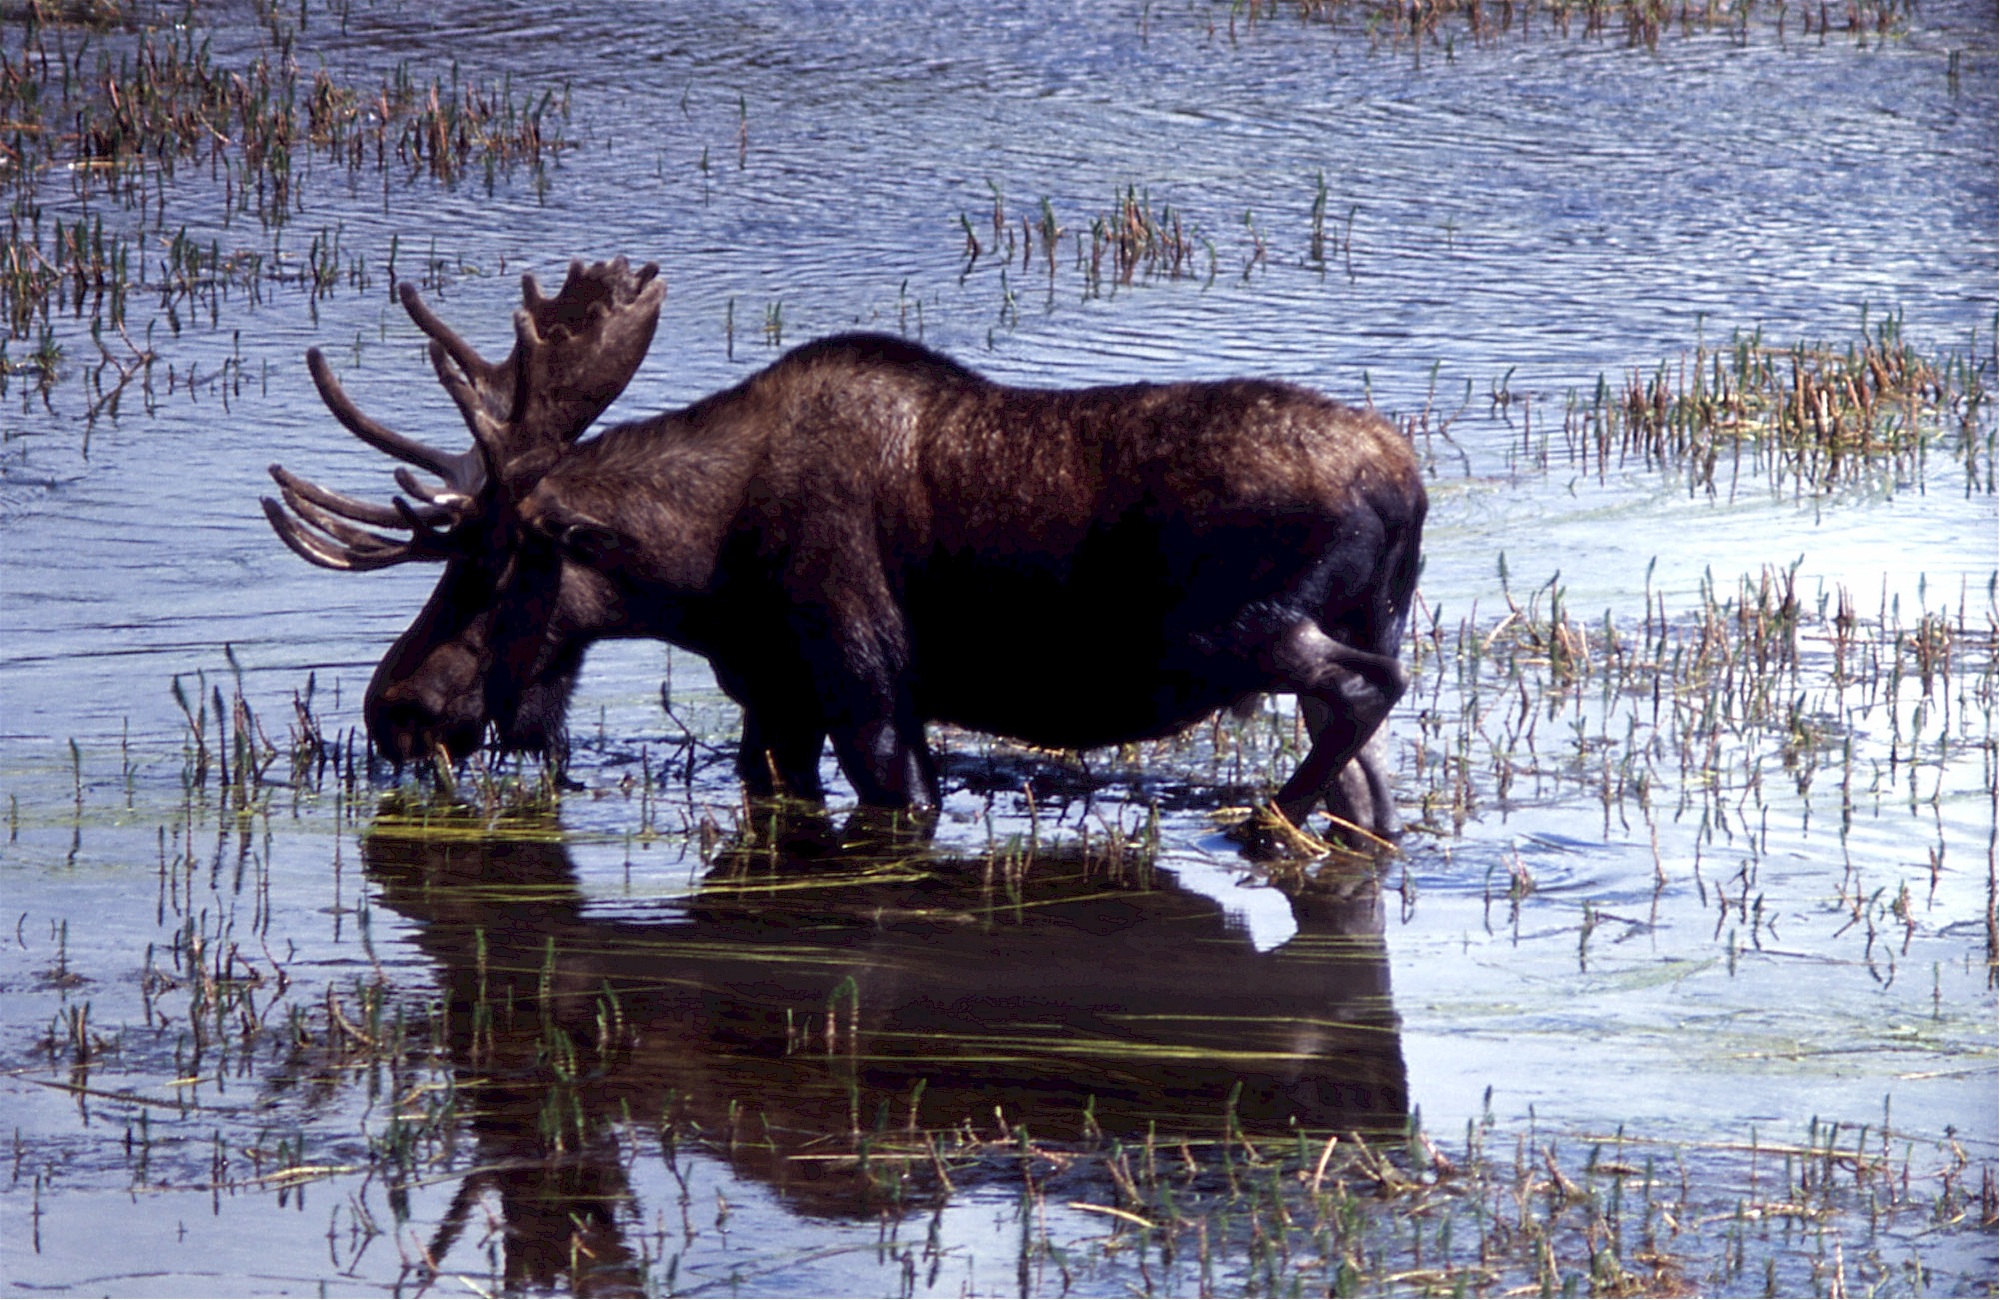
pond, wildlife, wild, deer, mammal, fauna, antler, moose, outdoors, bull, solitary, drinking, large, elk, cattle like mammal